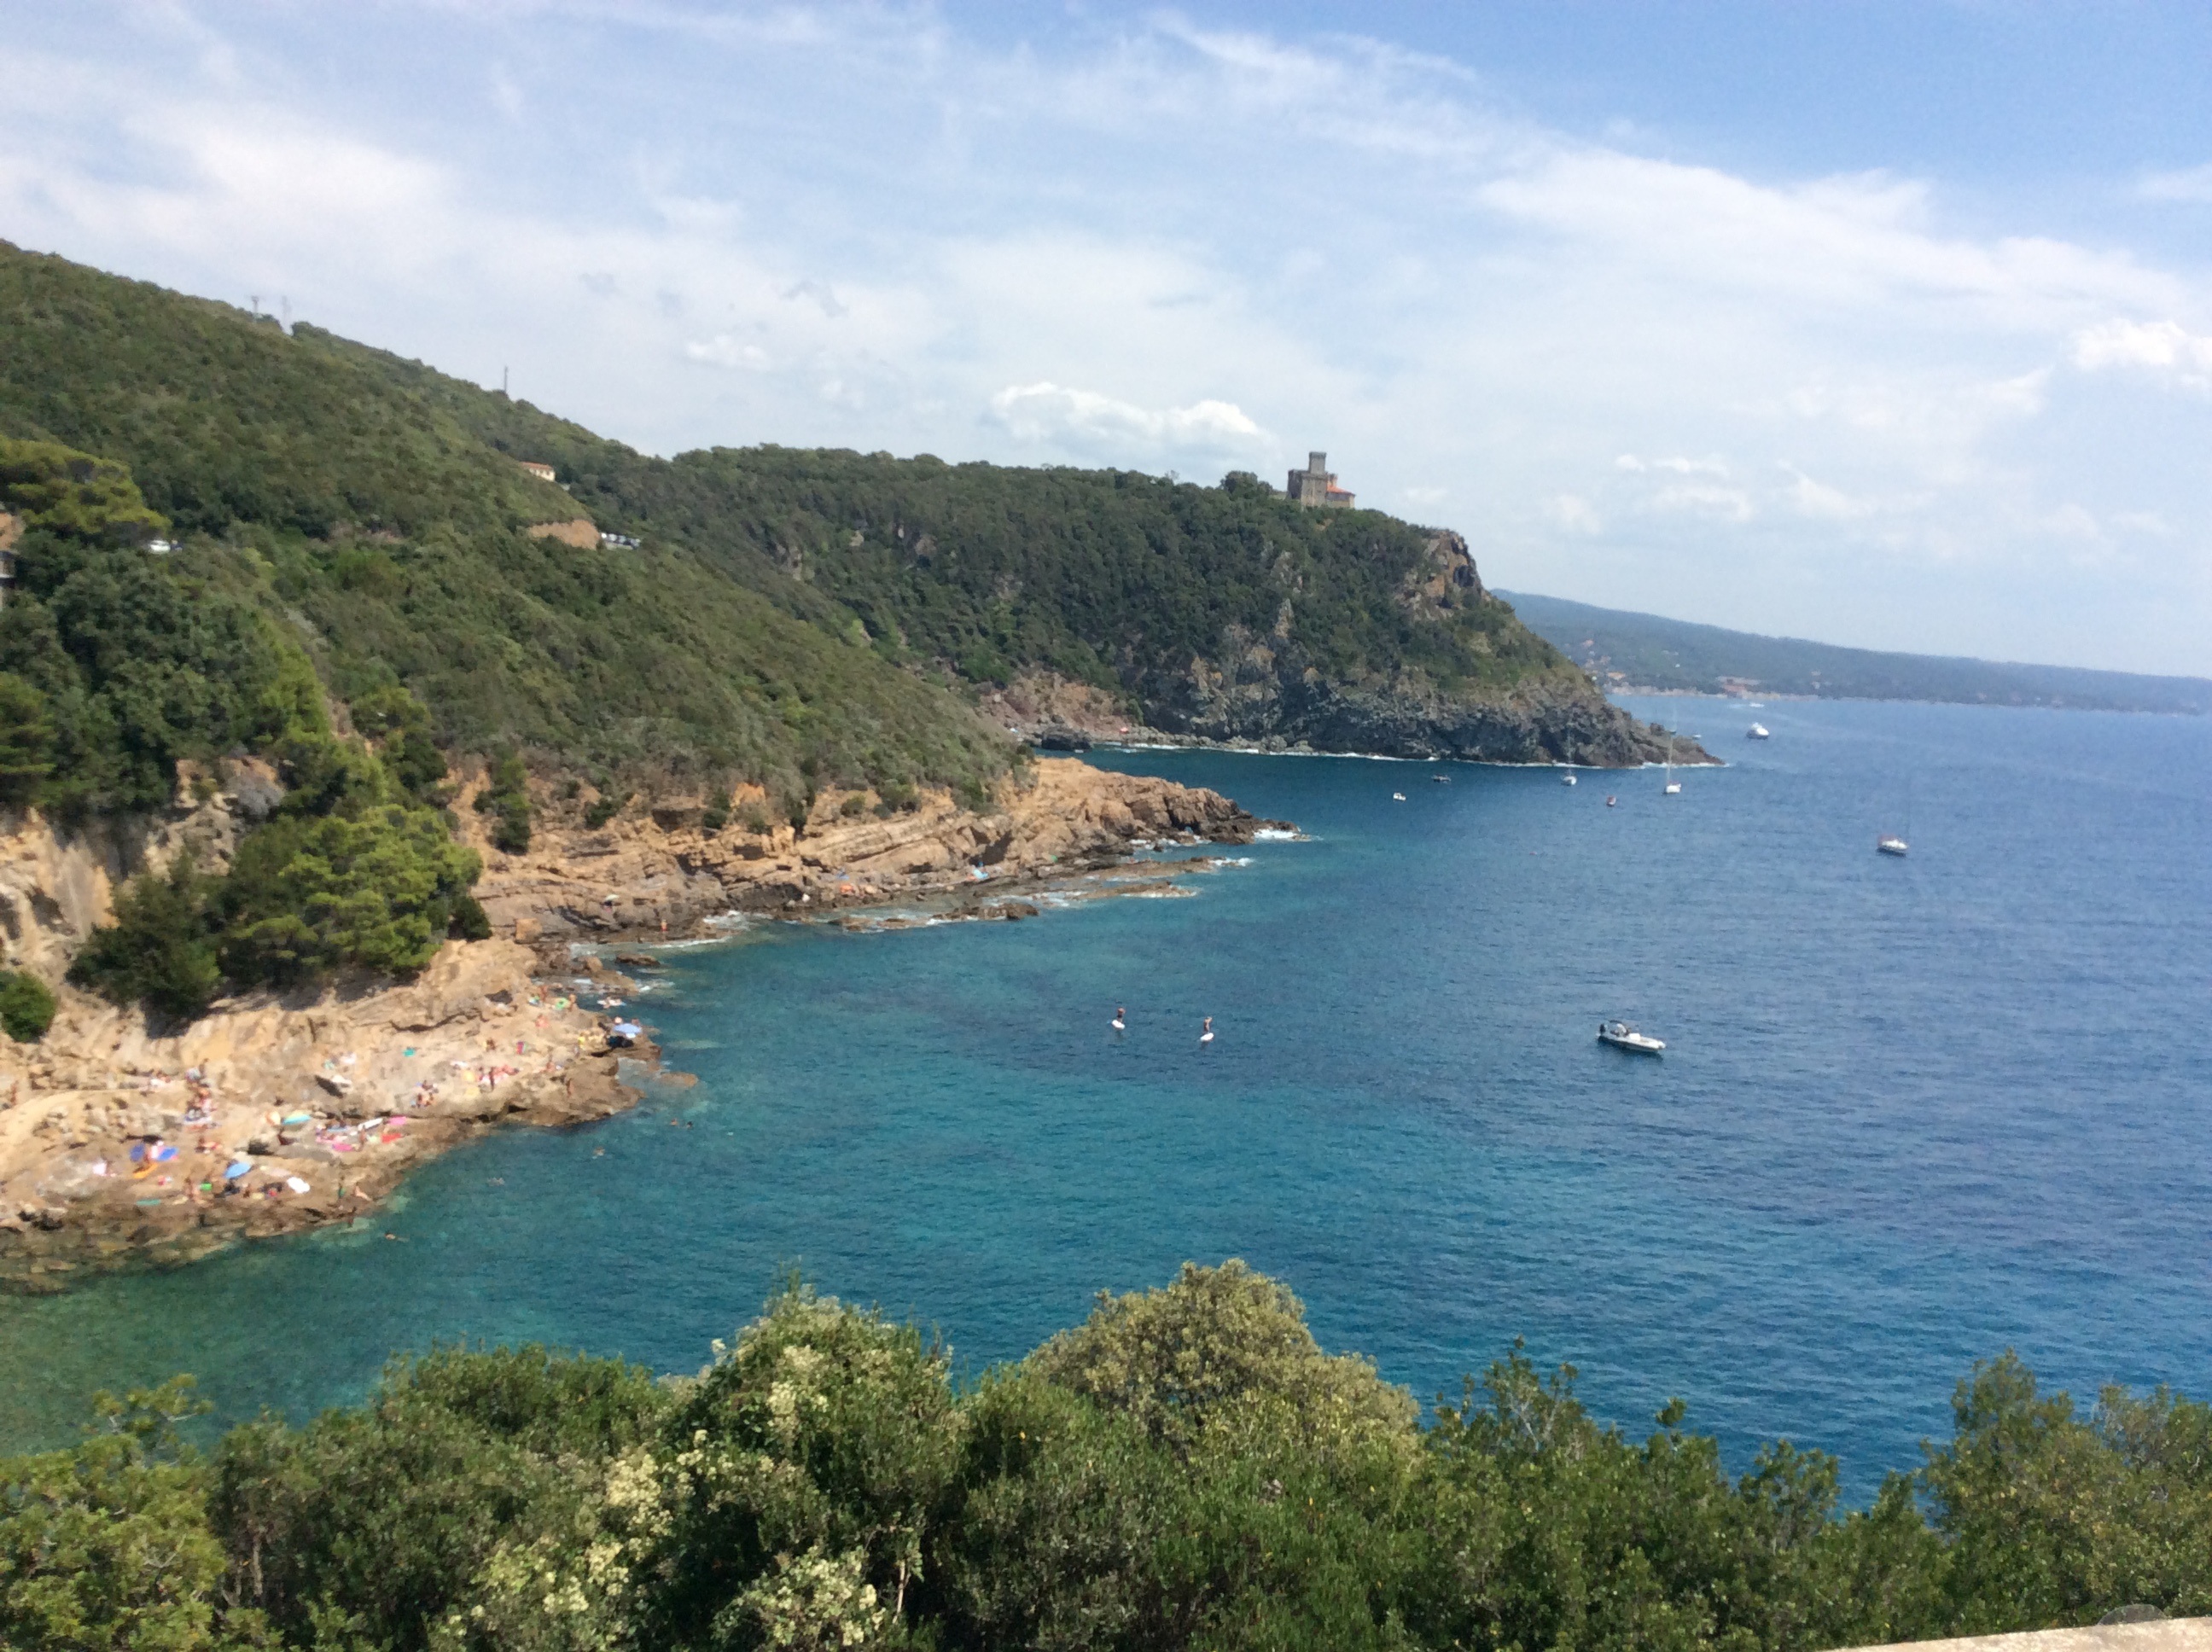
beach, sea, coast, ocean, shore, vacation, cliff, cove, inlet, bay, terrain, body of water, headland, cape, islet, landform, geographical feature, promontory